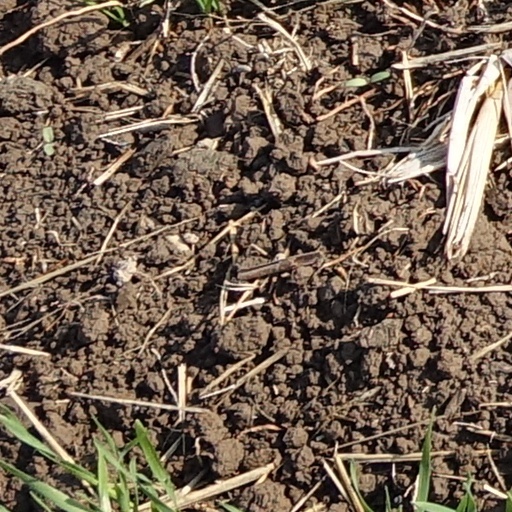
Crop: wheat